Reading Town Hall (Vermont)

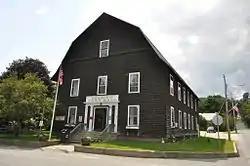

Reading Town Hall, the town hall of Reading, Vermont, is located at the junction of Vermont Route 106 and Pleasant Street in the village of Felchville. Built in 1915 as a gift from a native son, the barn-like structure is a fine local example of Colonial Revival architecture, and has been a center of local civic activity since its construction. It was listed on the National Register of Historic Places in 1996.